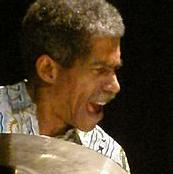
Age: 63